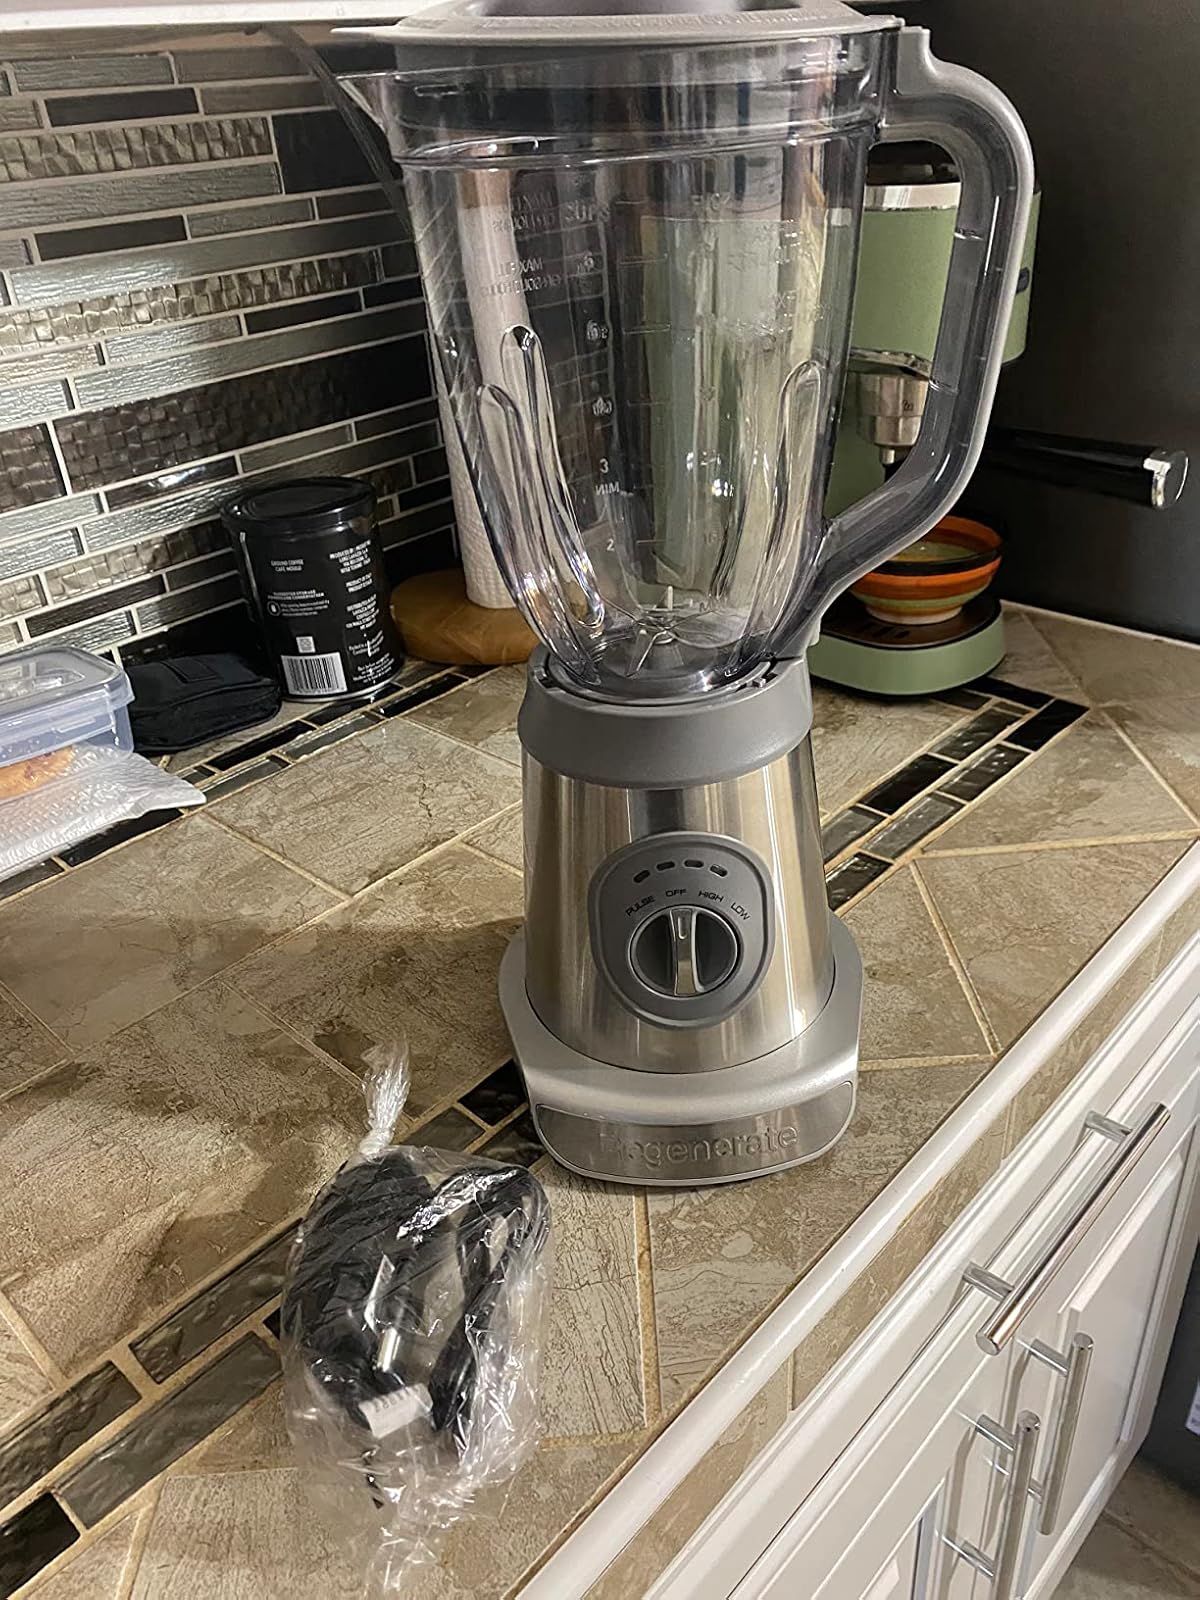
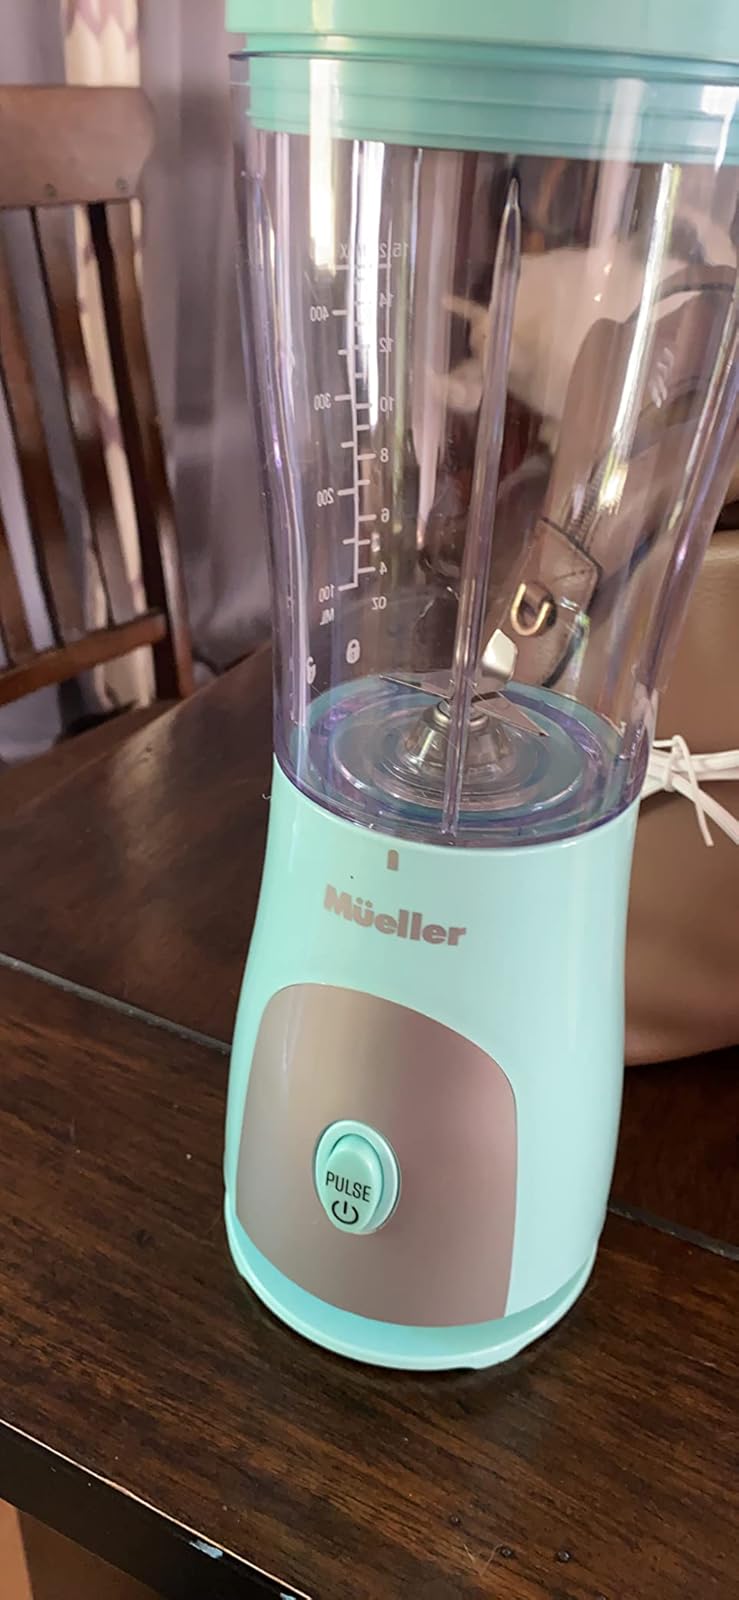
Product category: items_blender
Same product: no